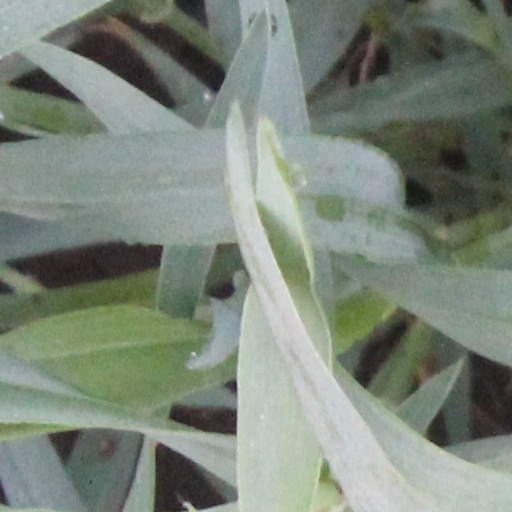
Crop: wheat